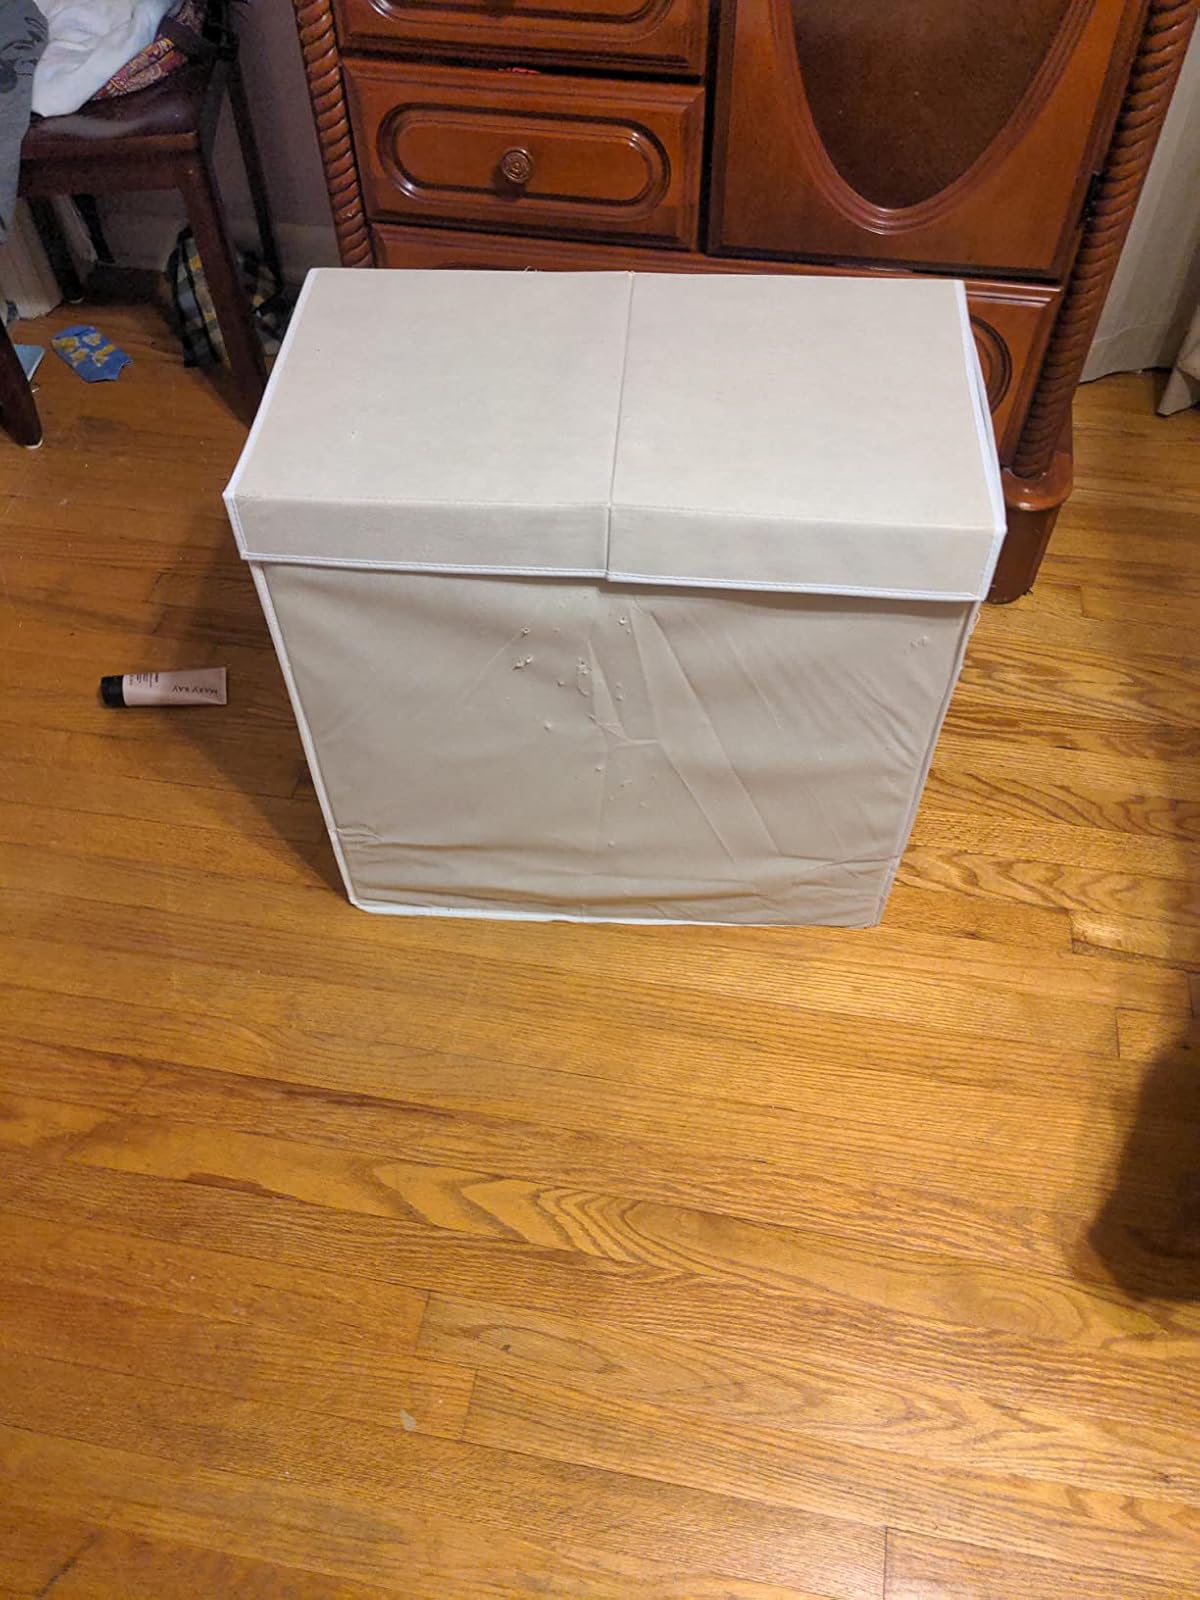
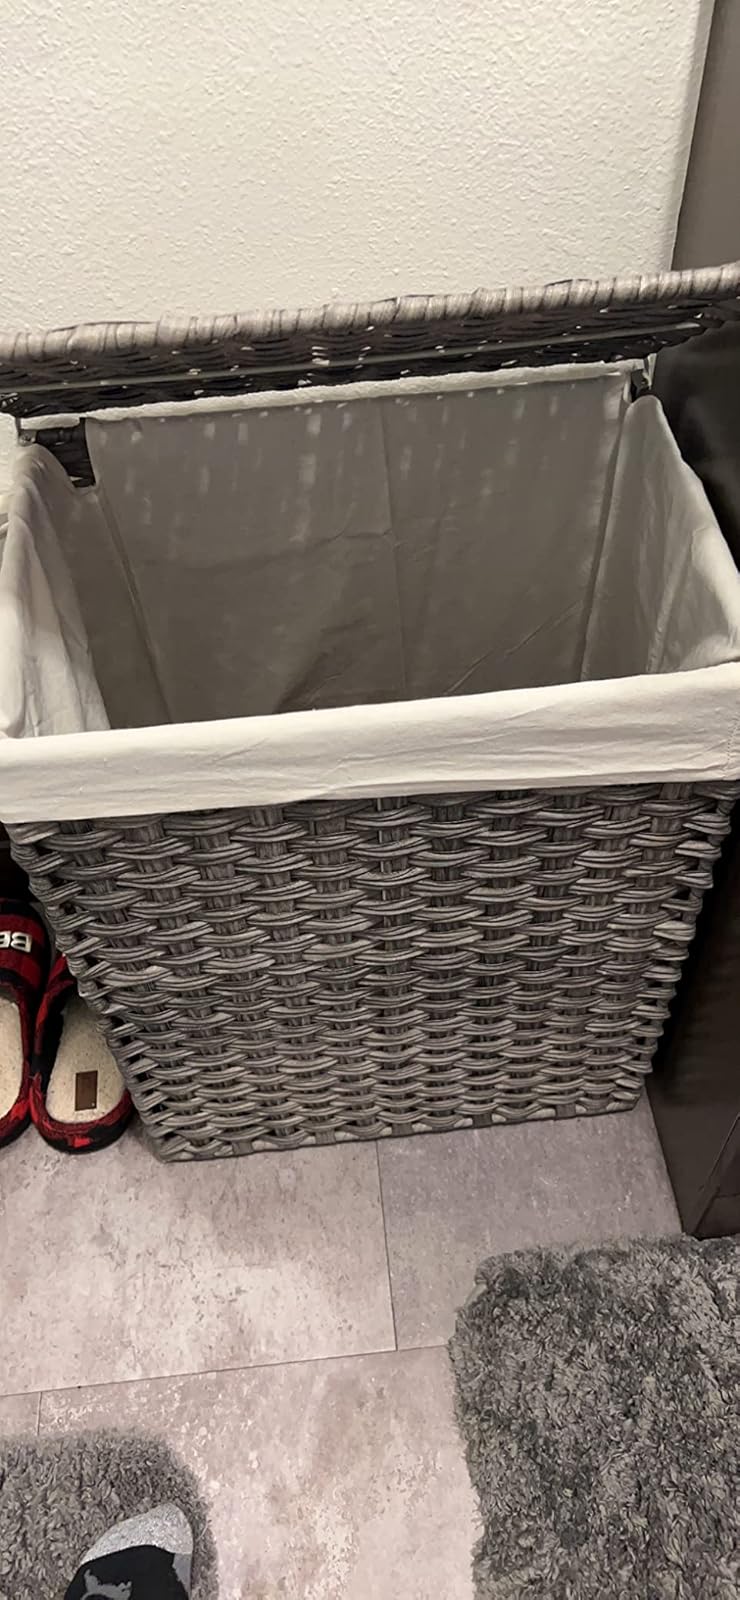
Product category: items_hamper
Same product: no